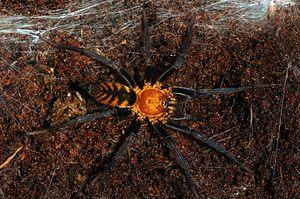
Les Dipluridae sont une famille d'araignées mygalomorphes.